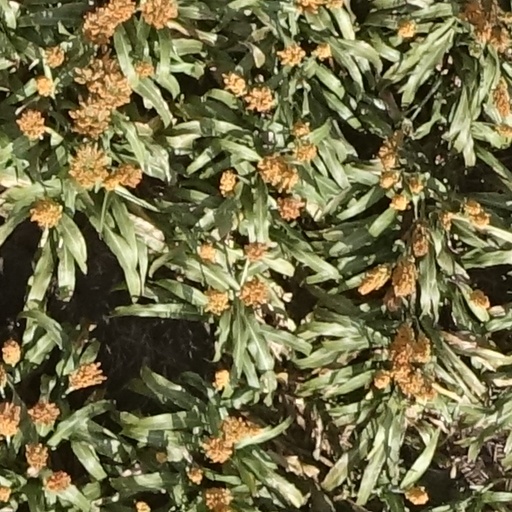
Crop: sorghum